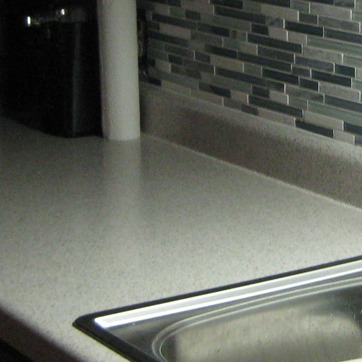
Material: polishedstone